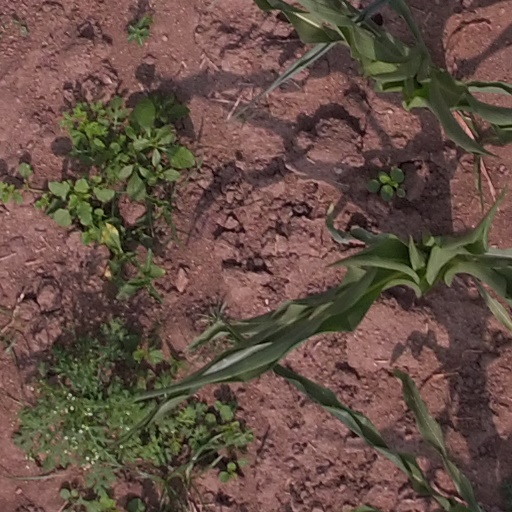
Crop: maize; corn